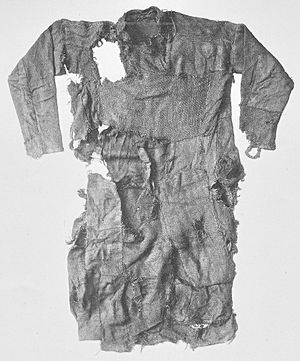
Liste over moselig / Liste / Tyskland
Forsiden af Bernuthsfeldmandens kofte.
Dette er en liste over moselig sorteret efter det land, hvor de er fundet. Moseligene er naturligt konserverede eller bevarede lig af mennesker og nogle dyr fundet i tørvemoser. De fleste fund af moselig er gjort i nordeuropæiske lande som Danmark, Tyskland, Holland, Storbritannien og Irland. Forlydender om moselig begyndte at opstå i 1700-tallet. i 1965 katalogiserede den tyske videnskabsmand Alfred Dieck mere end 1.850 moselig, men senere studier afslørede, at store dele af Diecks arbejde var fejlbehæftet. Gennem tiderne er hundreder af moselig fundet og undersøgt. Af dem er kun omkring 45 intakte i dag.